Ninsianna

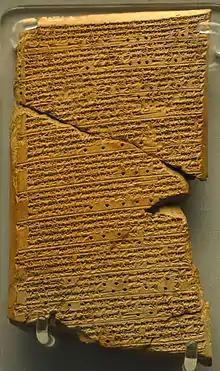
The Venus tablet of Ammisaduqa. Ninsianna is mentioned as a name for the planet Venus.

Ninsianna (Sumerian: "Red Queen of Heaven") was a Mesopotamian deity considered to be the personification of Venus. This theonym also served as the name of the planet in astronomical texts until the end of the Old Babylonian period. There is evidence that Ninsianna's gender varied between locations, and both feminine and masculine forms of this deity were worshiped. Due to their shared connection to Venus, Ninsianna was associated with Inanna. Furthermore, the deity Kabta appears alongside Ninsianna in many texts, but the character of the relation between them remains unclear.